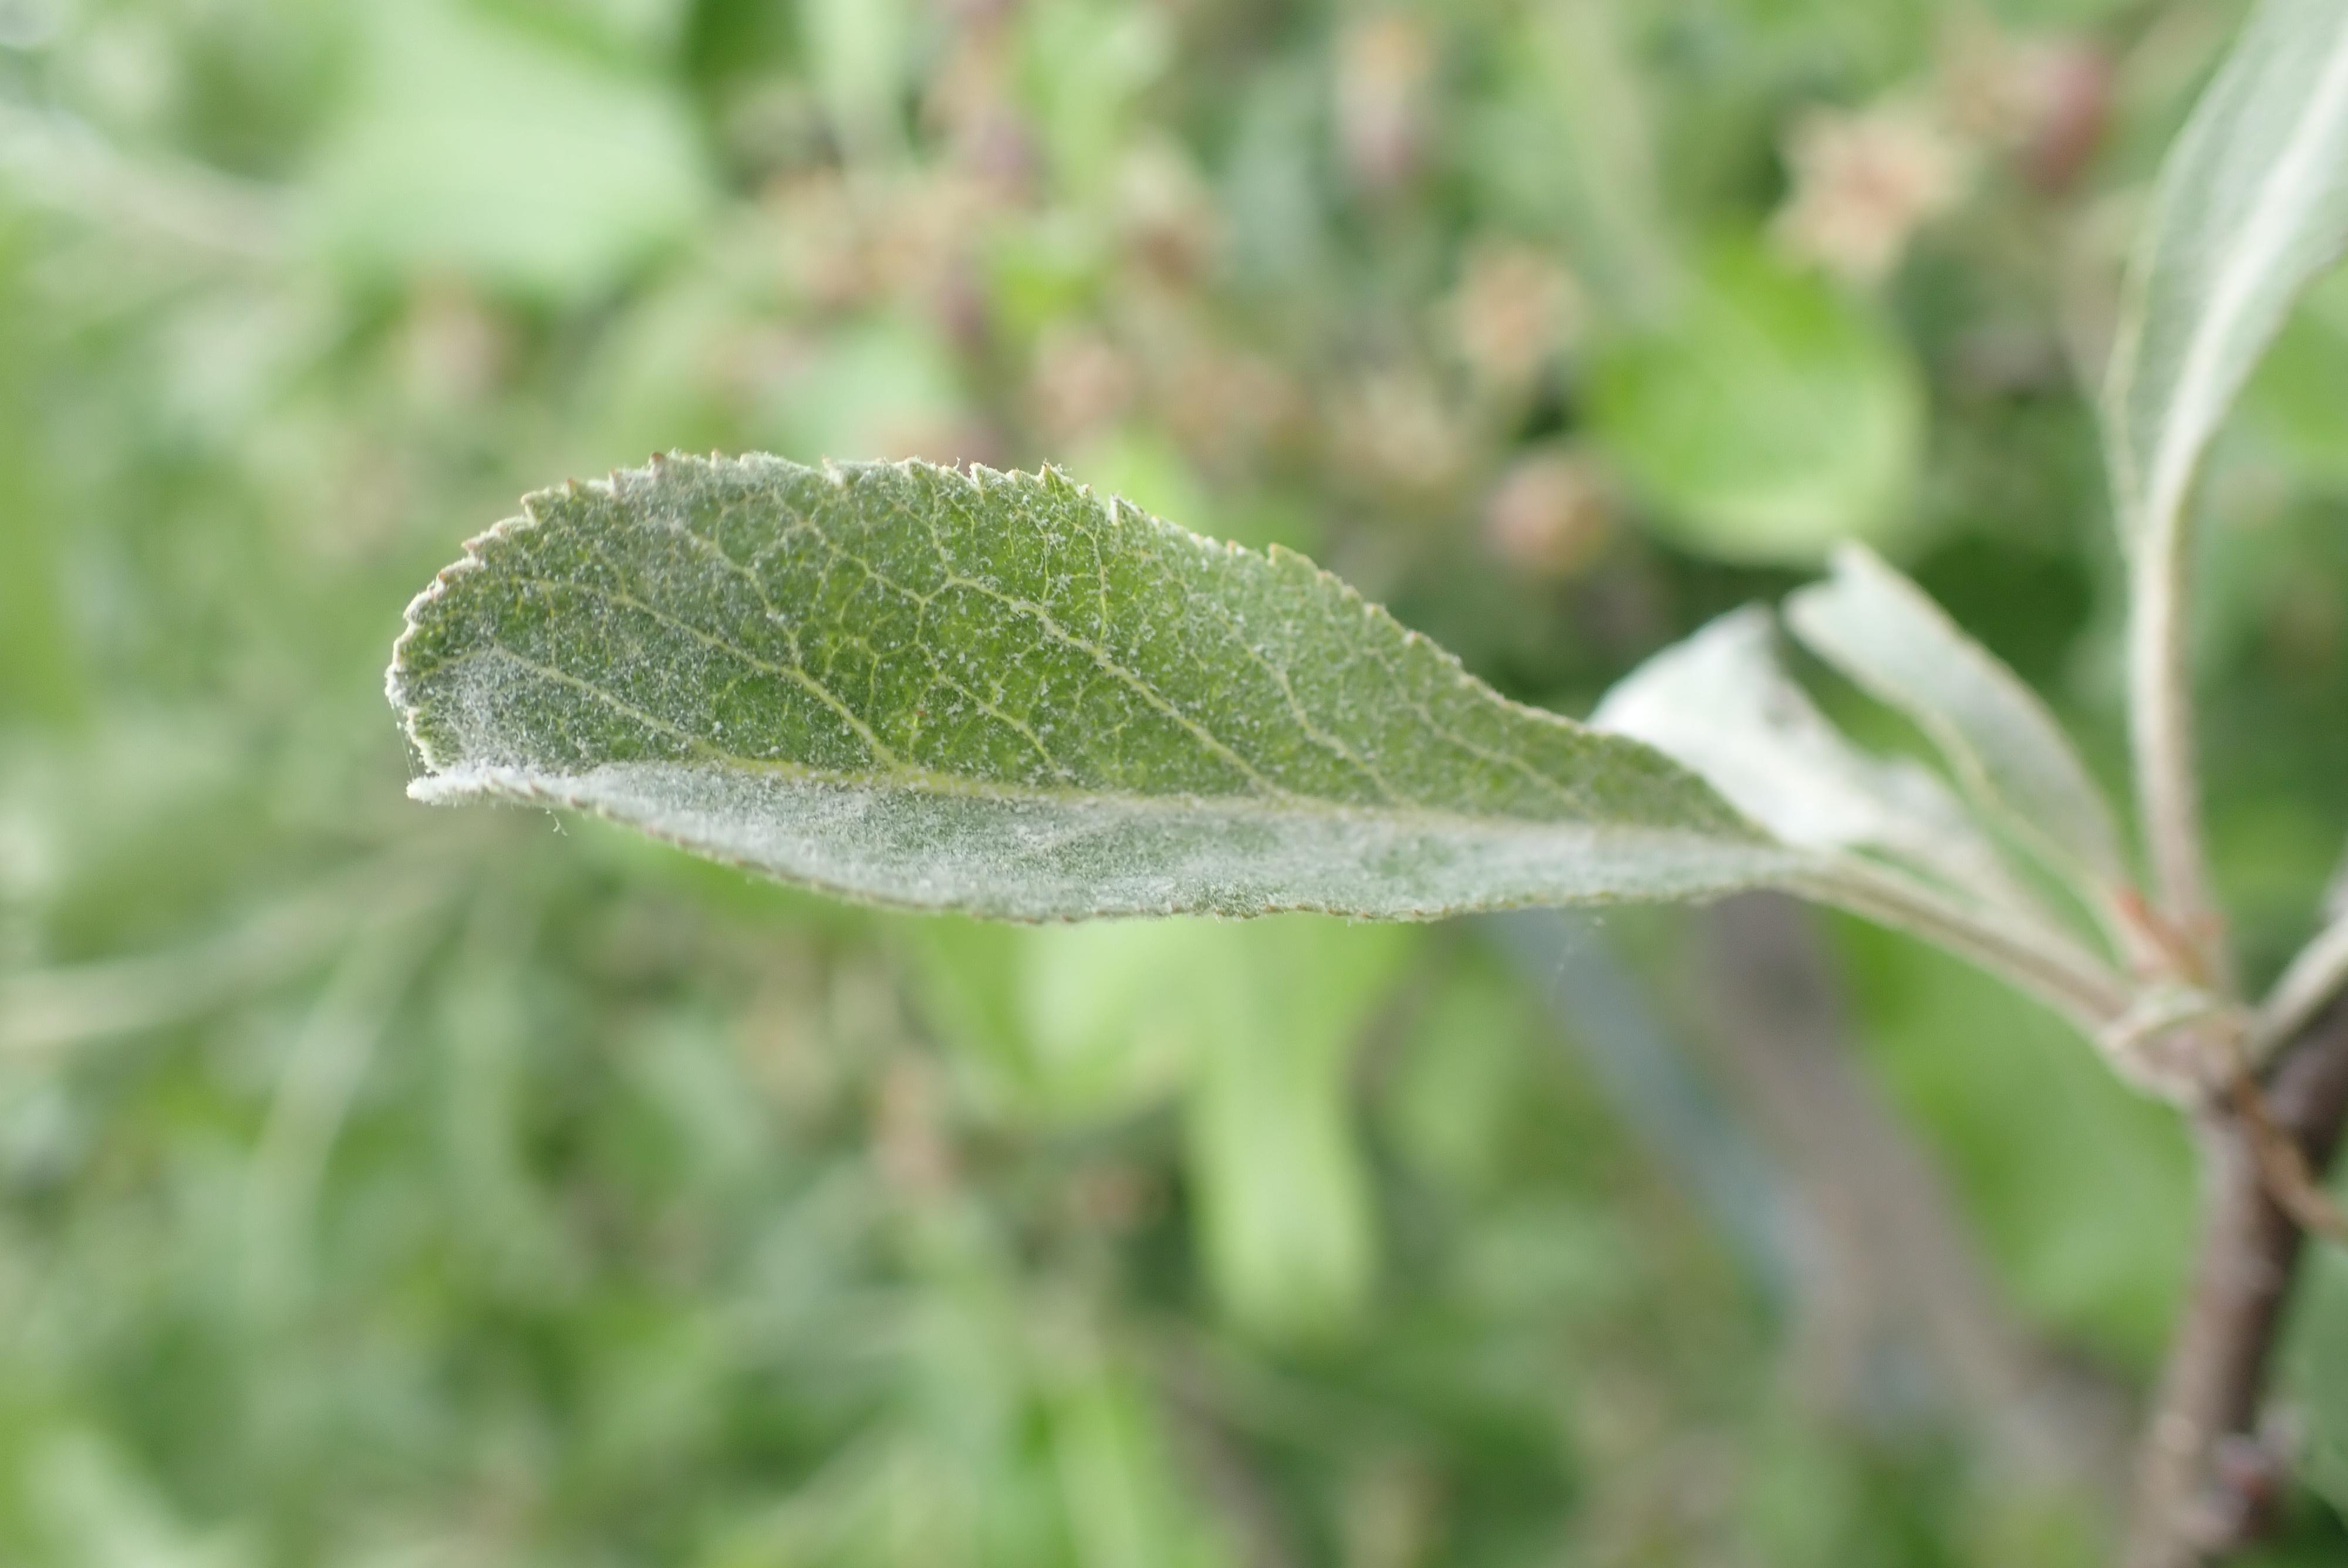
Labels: powdery_mildew